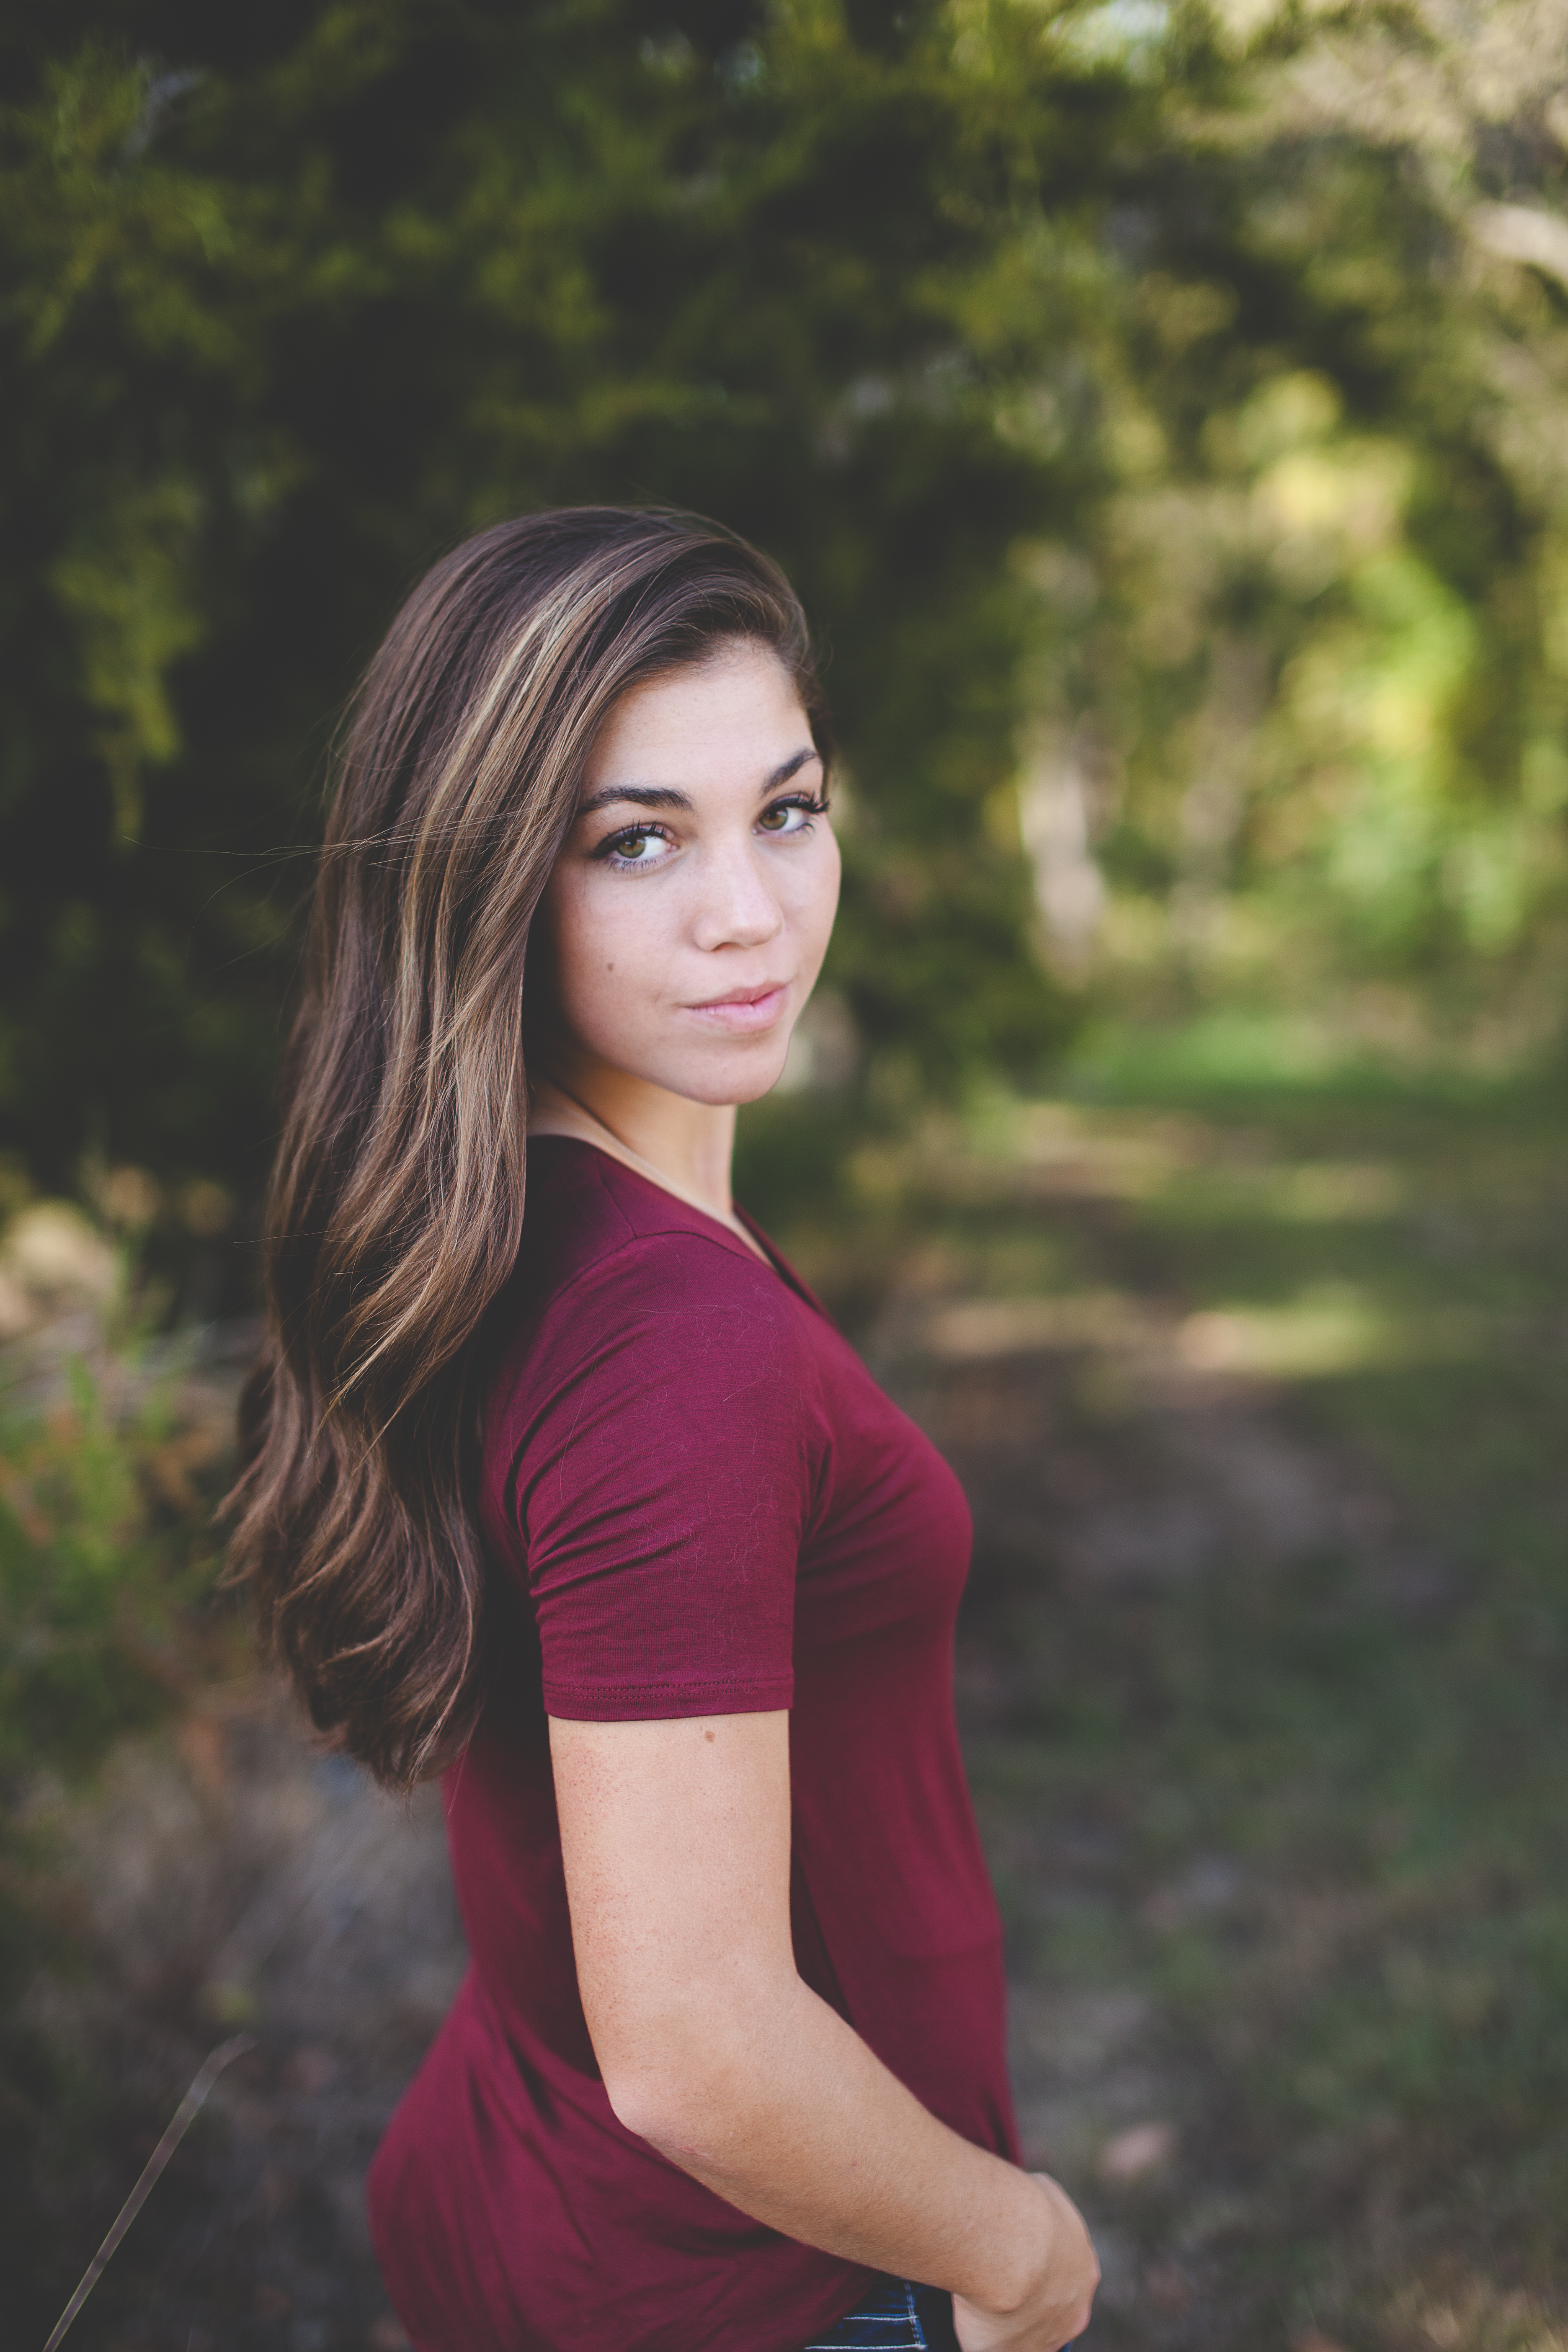
grass, person, blur, girl, woman, hair, photography, cute, female, portrait, model, park, fashion, lady, hairstyle, smile, long hair, close up, trees, outdoors, woods, dress, photograph, beauty, beautiful, style, pretty, photoshoot, abdomen, photo shoot, brown hair, portrait photography, art model